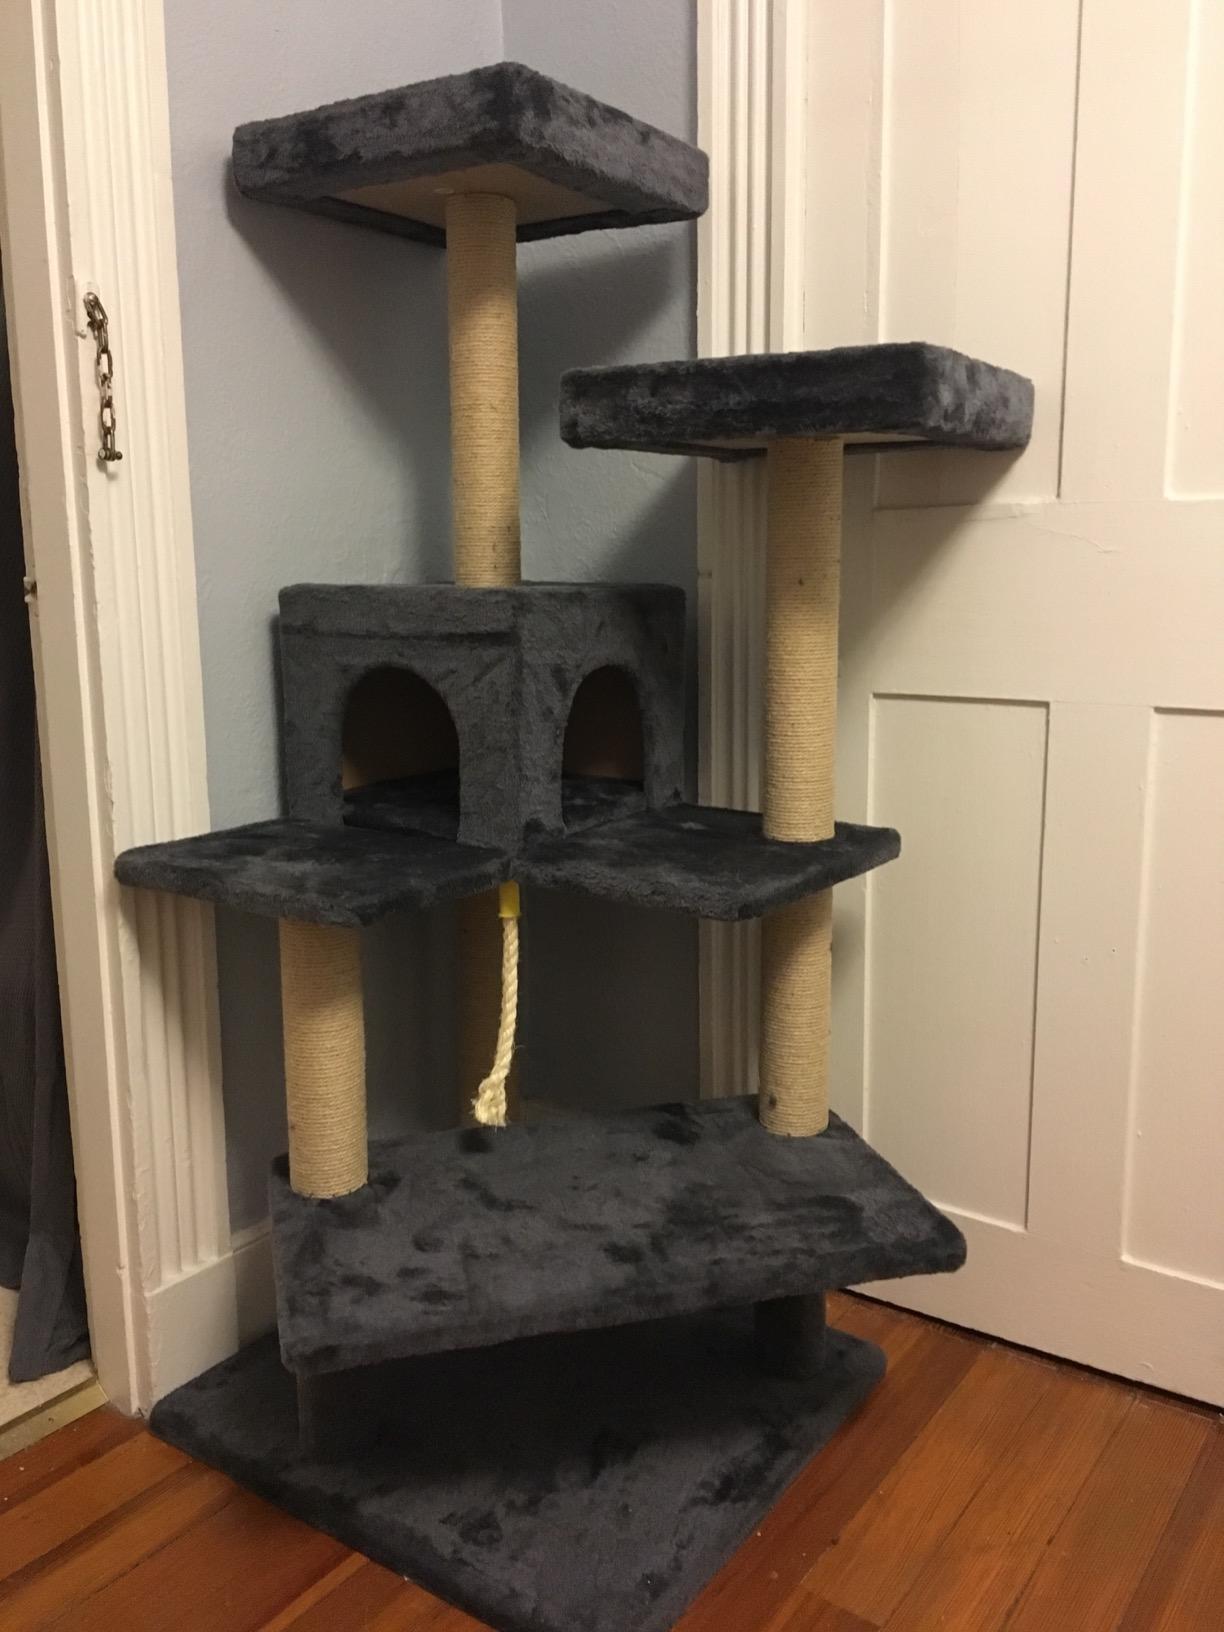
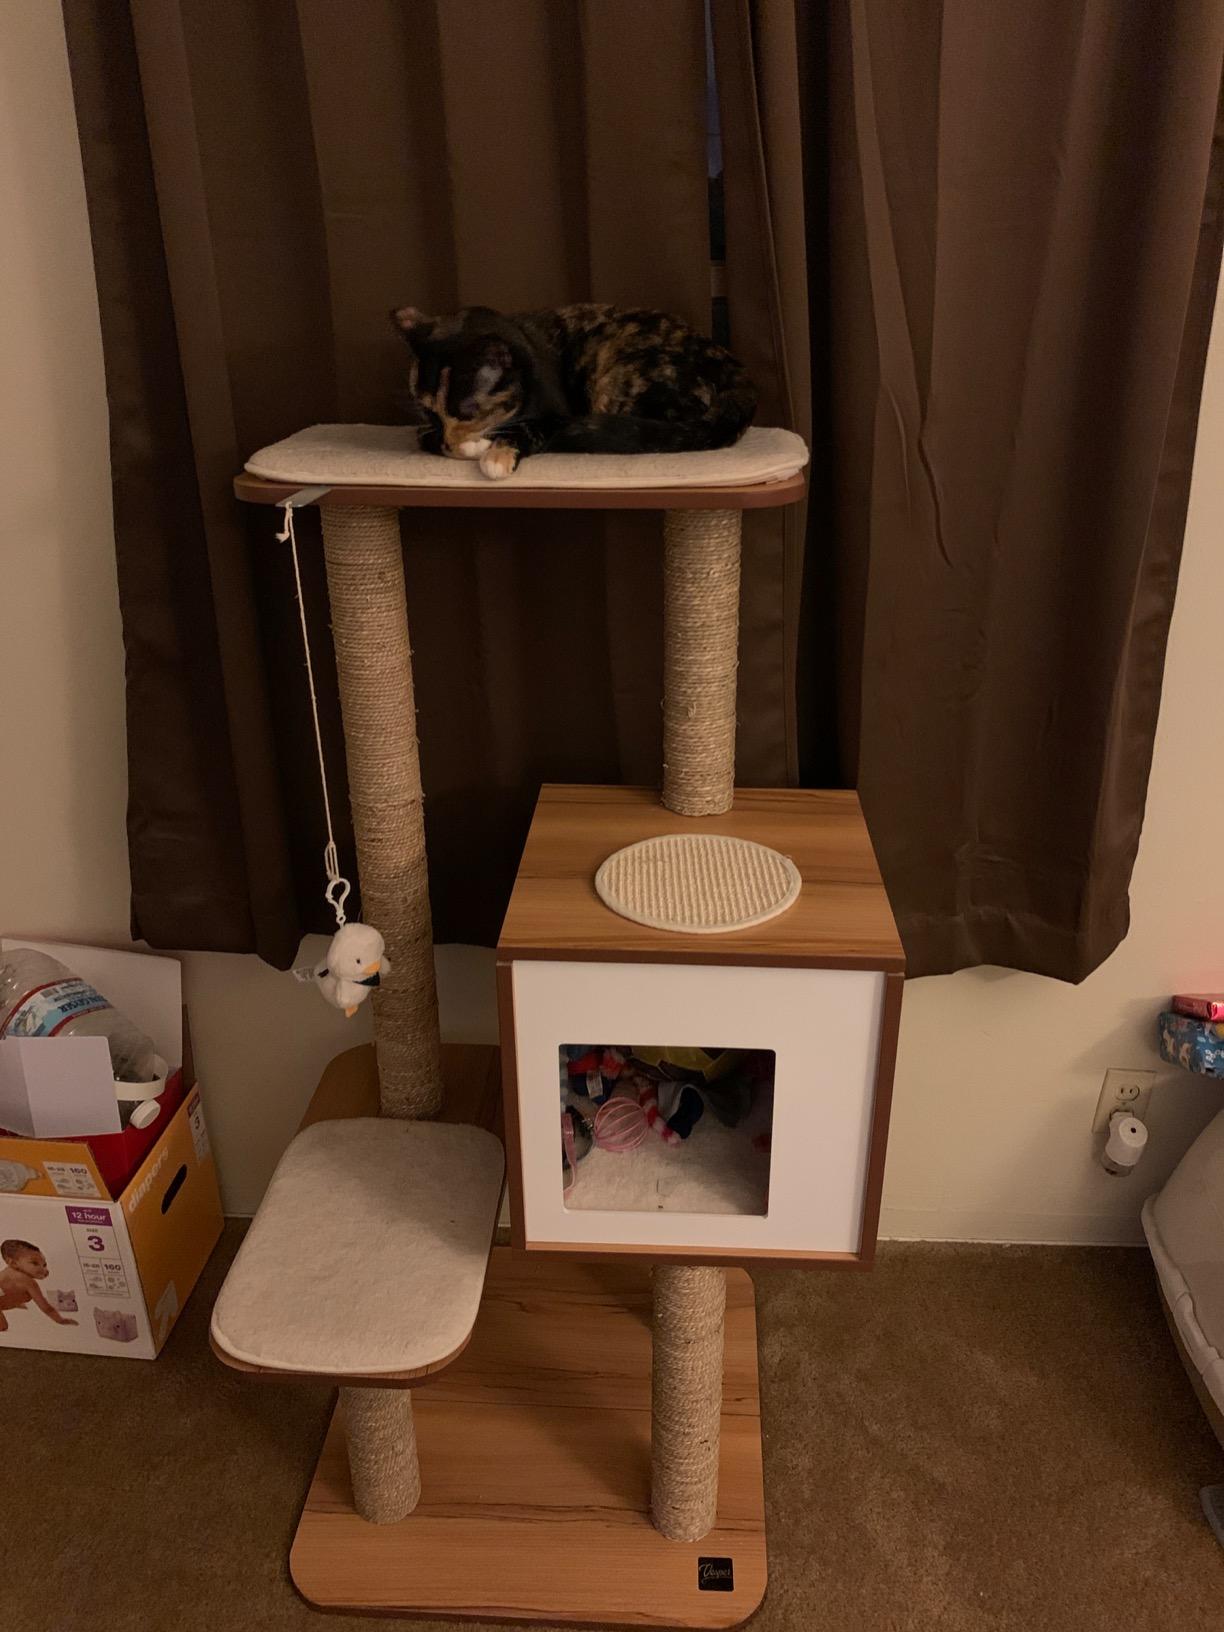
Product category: items_cat tree
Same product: no